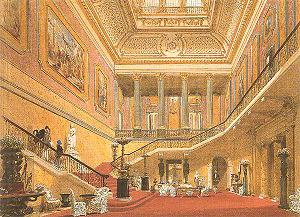
Lancaster House est un palais situé dans le quartier St. James's. Non loin du palais St. James, il est de nos jours géré par le Bureau des Affaires étrangères et du Commonwealth. Construit entre 1825 et 1840, il s'agit d'un bâtiment de style néoclassique.